Question: Please indicate a possible affordance area of the toothbrush that can be used for brushing
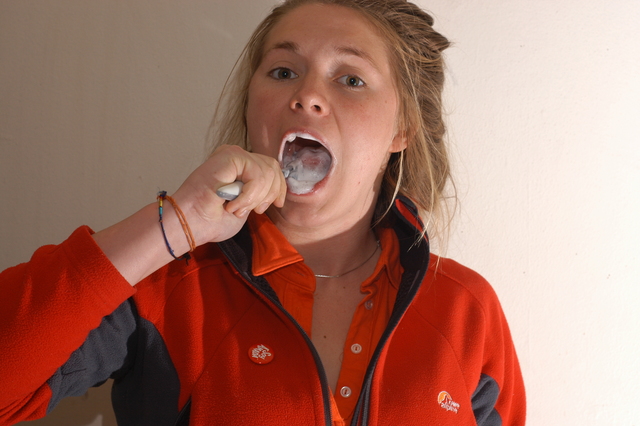
Answer: [246.317, 161.108, 306.317, 187.95]